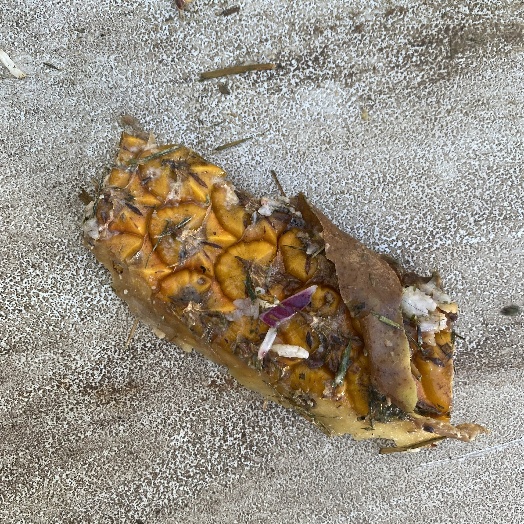
Label: Food Organics